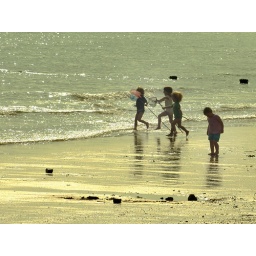
Kids playing on the beach in the late September sun on the Essex coast